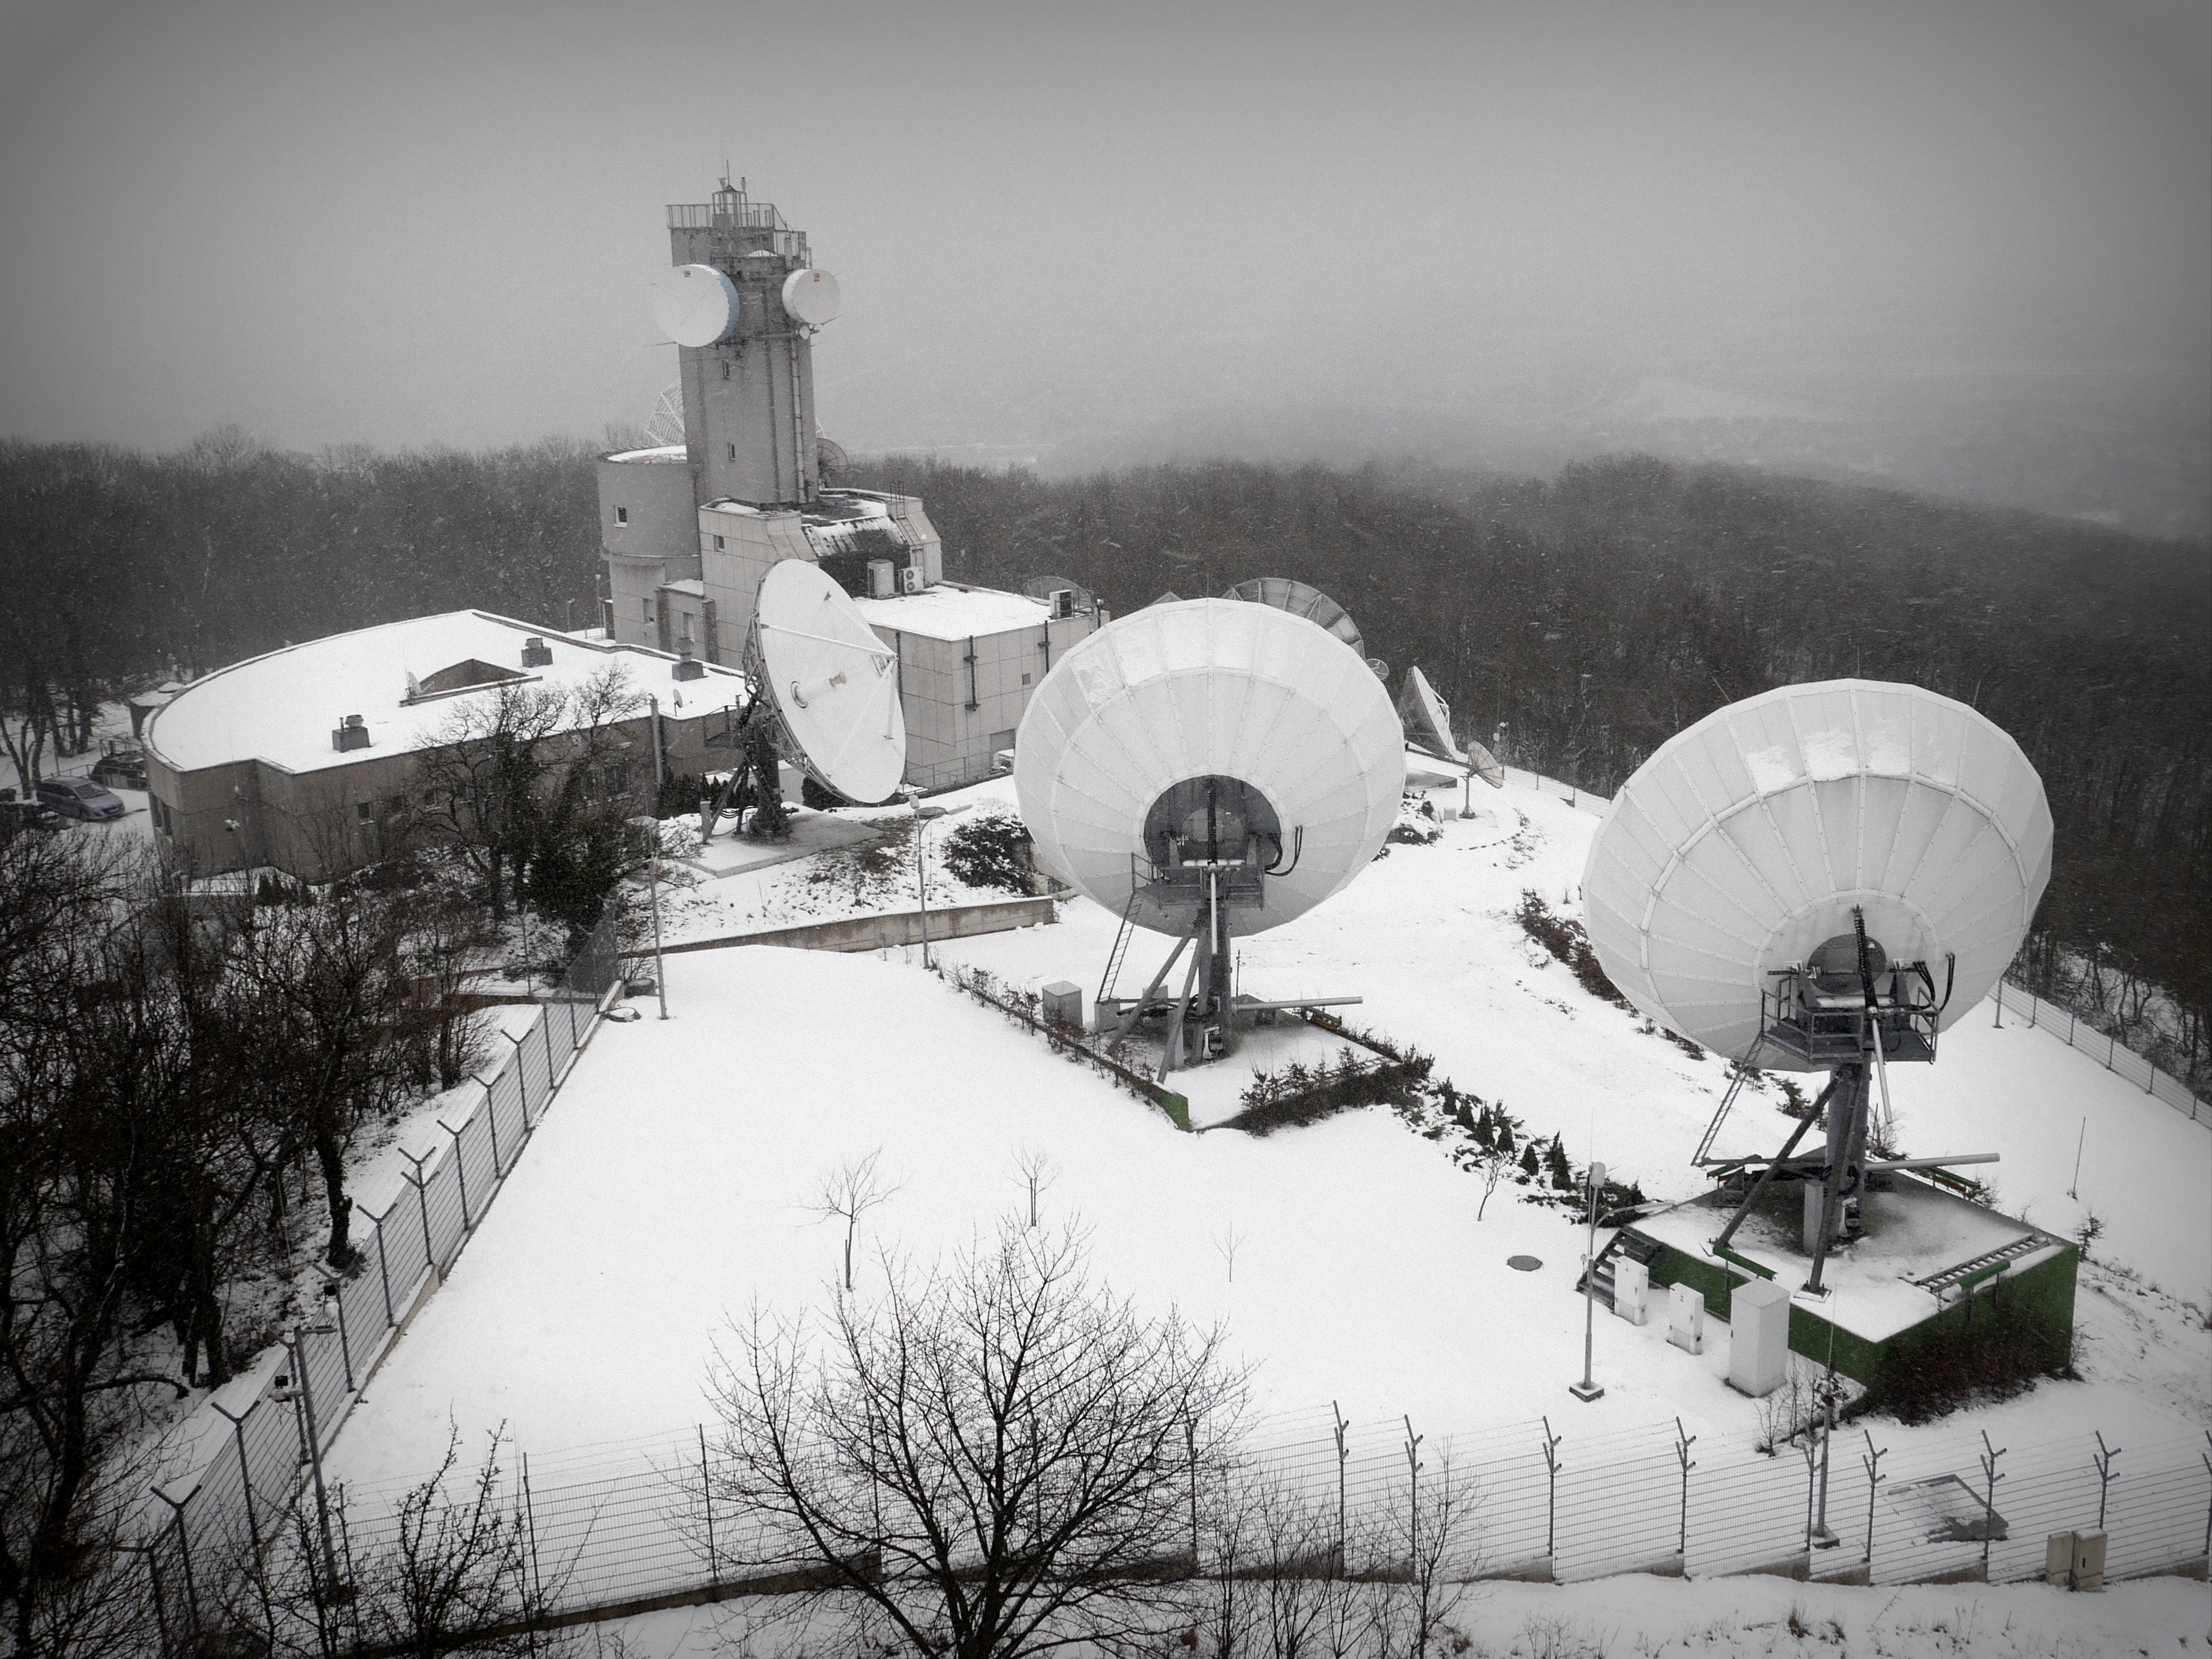
snow, winter, black and white, white, hill, country, antenna, weather, monochrome, season, the fog, freezing, monochrome photography, atmosphere of earth, whirlwind